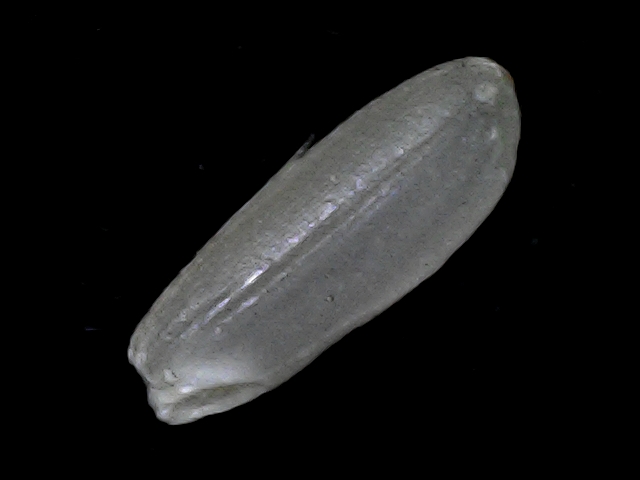
Rice variety: BD56